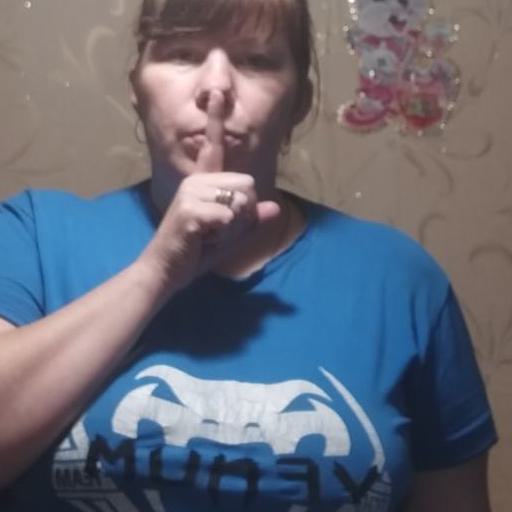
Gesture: mute